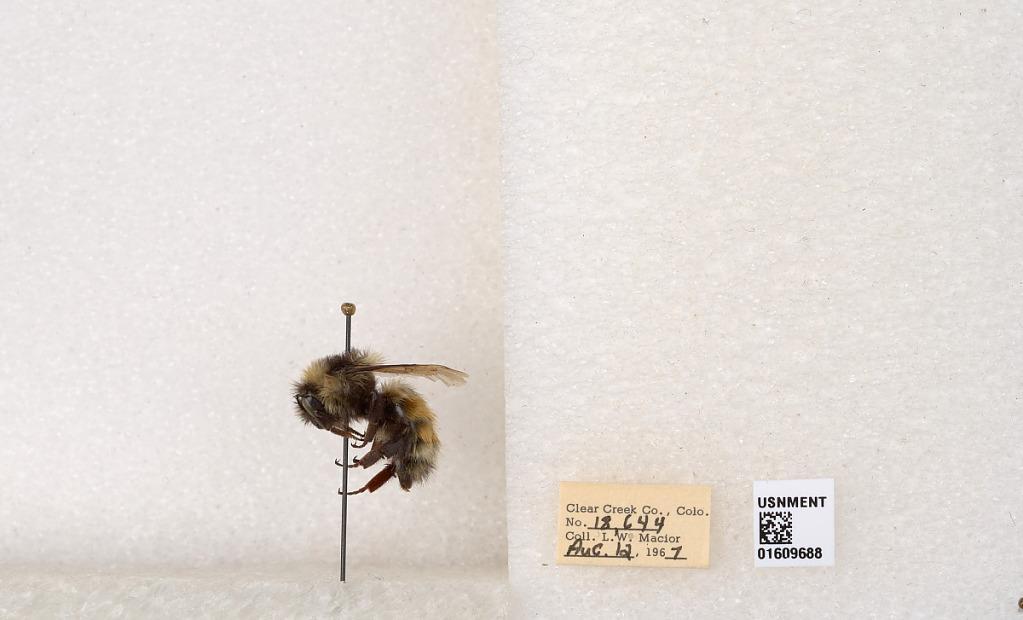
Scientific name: Bombus (Pyrobombus) sylvicola Kirby
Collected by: L. Macior
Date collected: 1967-8-12
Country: United States
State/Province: Colorado
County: Clear Creek
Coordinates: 39.6856, -105.645